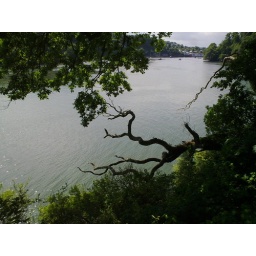
This is the view from the boat house/plunge pool at Greenway - Agatha Christie's summer house in Devon.